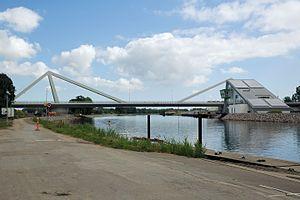
Cette liste de ponts du Danemark a pour vocation de présenter une liste de ponts remarquables du Danemark, tant par leurs caractéristiques dimensionnelles, que par leur intérêt architectural ou historique.